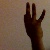
The image shows a hand gesture representing the number 9 in Indian Sign Language.